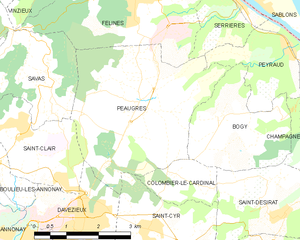
Carte des communes françaises: Peaugres